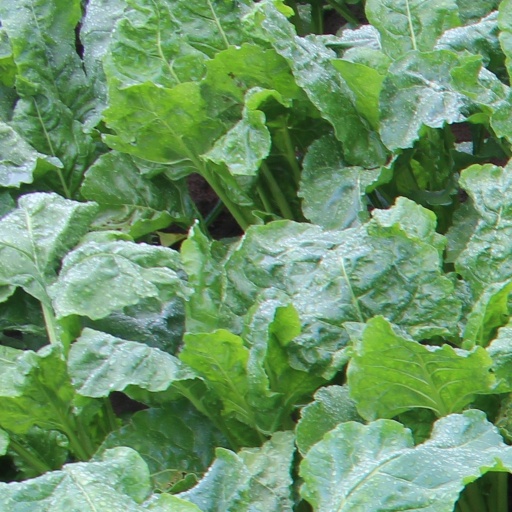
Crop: sugar beet